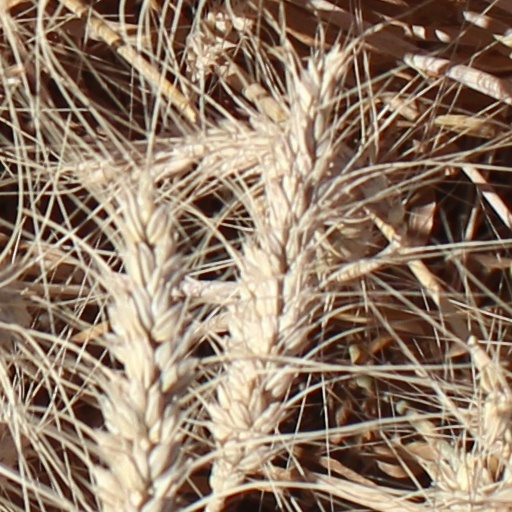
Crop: wheat